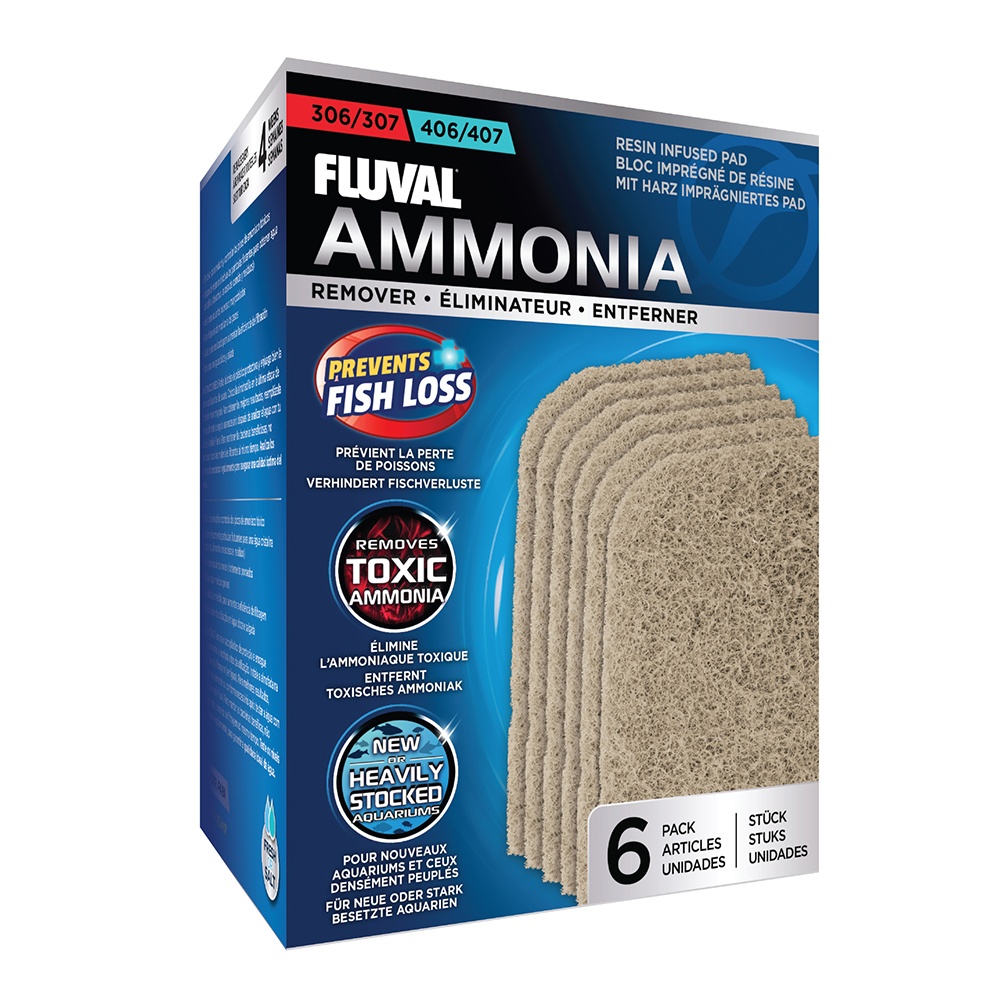
Fluval Ammonia Remover Pads 306/406, 307/407
Designed specifically for Fluval 07 performance canister filters, Ammonia Remover pads offer both effective mechanical and chemical media in a convenient, space-saving format. Specifially desgined for Fluval 306/307 & 406/407 filters Effective at reducing and controlling toxic ammonia spikes Effectively traps floating particles for clear water (debris, excess food and waste) Ideal for new and heavily stocked aquariums Use after medicating fish Custom fit for 07 and 06 series filter to increase filtration efficiency For best results, replace monthly or as required after testing water Convenient 6-pack format For use in freshwater and saltwater aquariums
Brand: Rolf Hagen
Category: Animals & Pet Supplies > Pet Supplies > Fish & Aquatic Supplies > Aquarium Water Treatments > Ammonia Removers